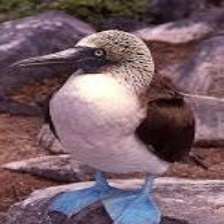
Species: ABBOTTS BOOBY
Scientific name: PAPASULA ABBOTTI